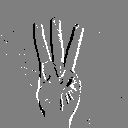
ASL letter: w